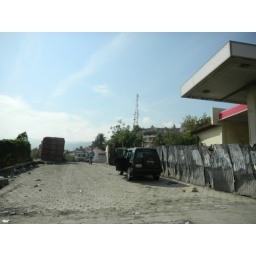
A car is parked on the side of a road that doesn't stretch very far in Port-au-Prince, Haiti.